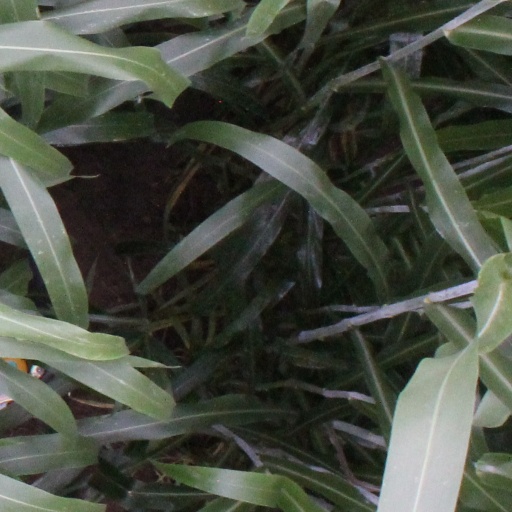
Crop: sorghum